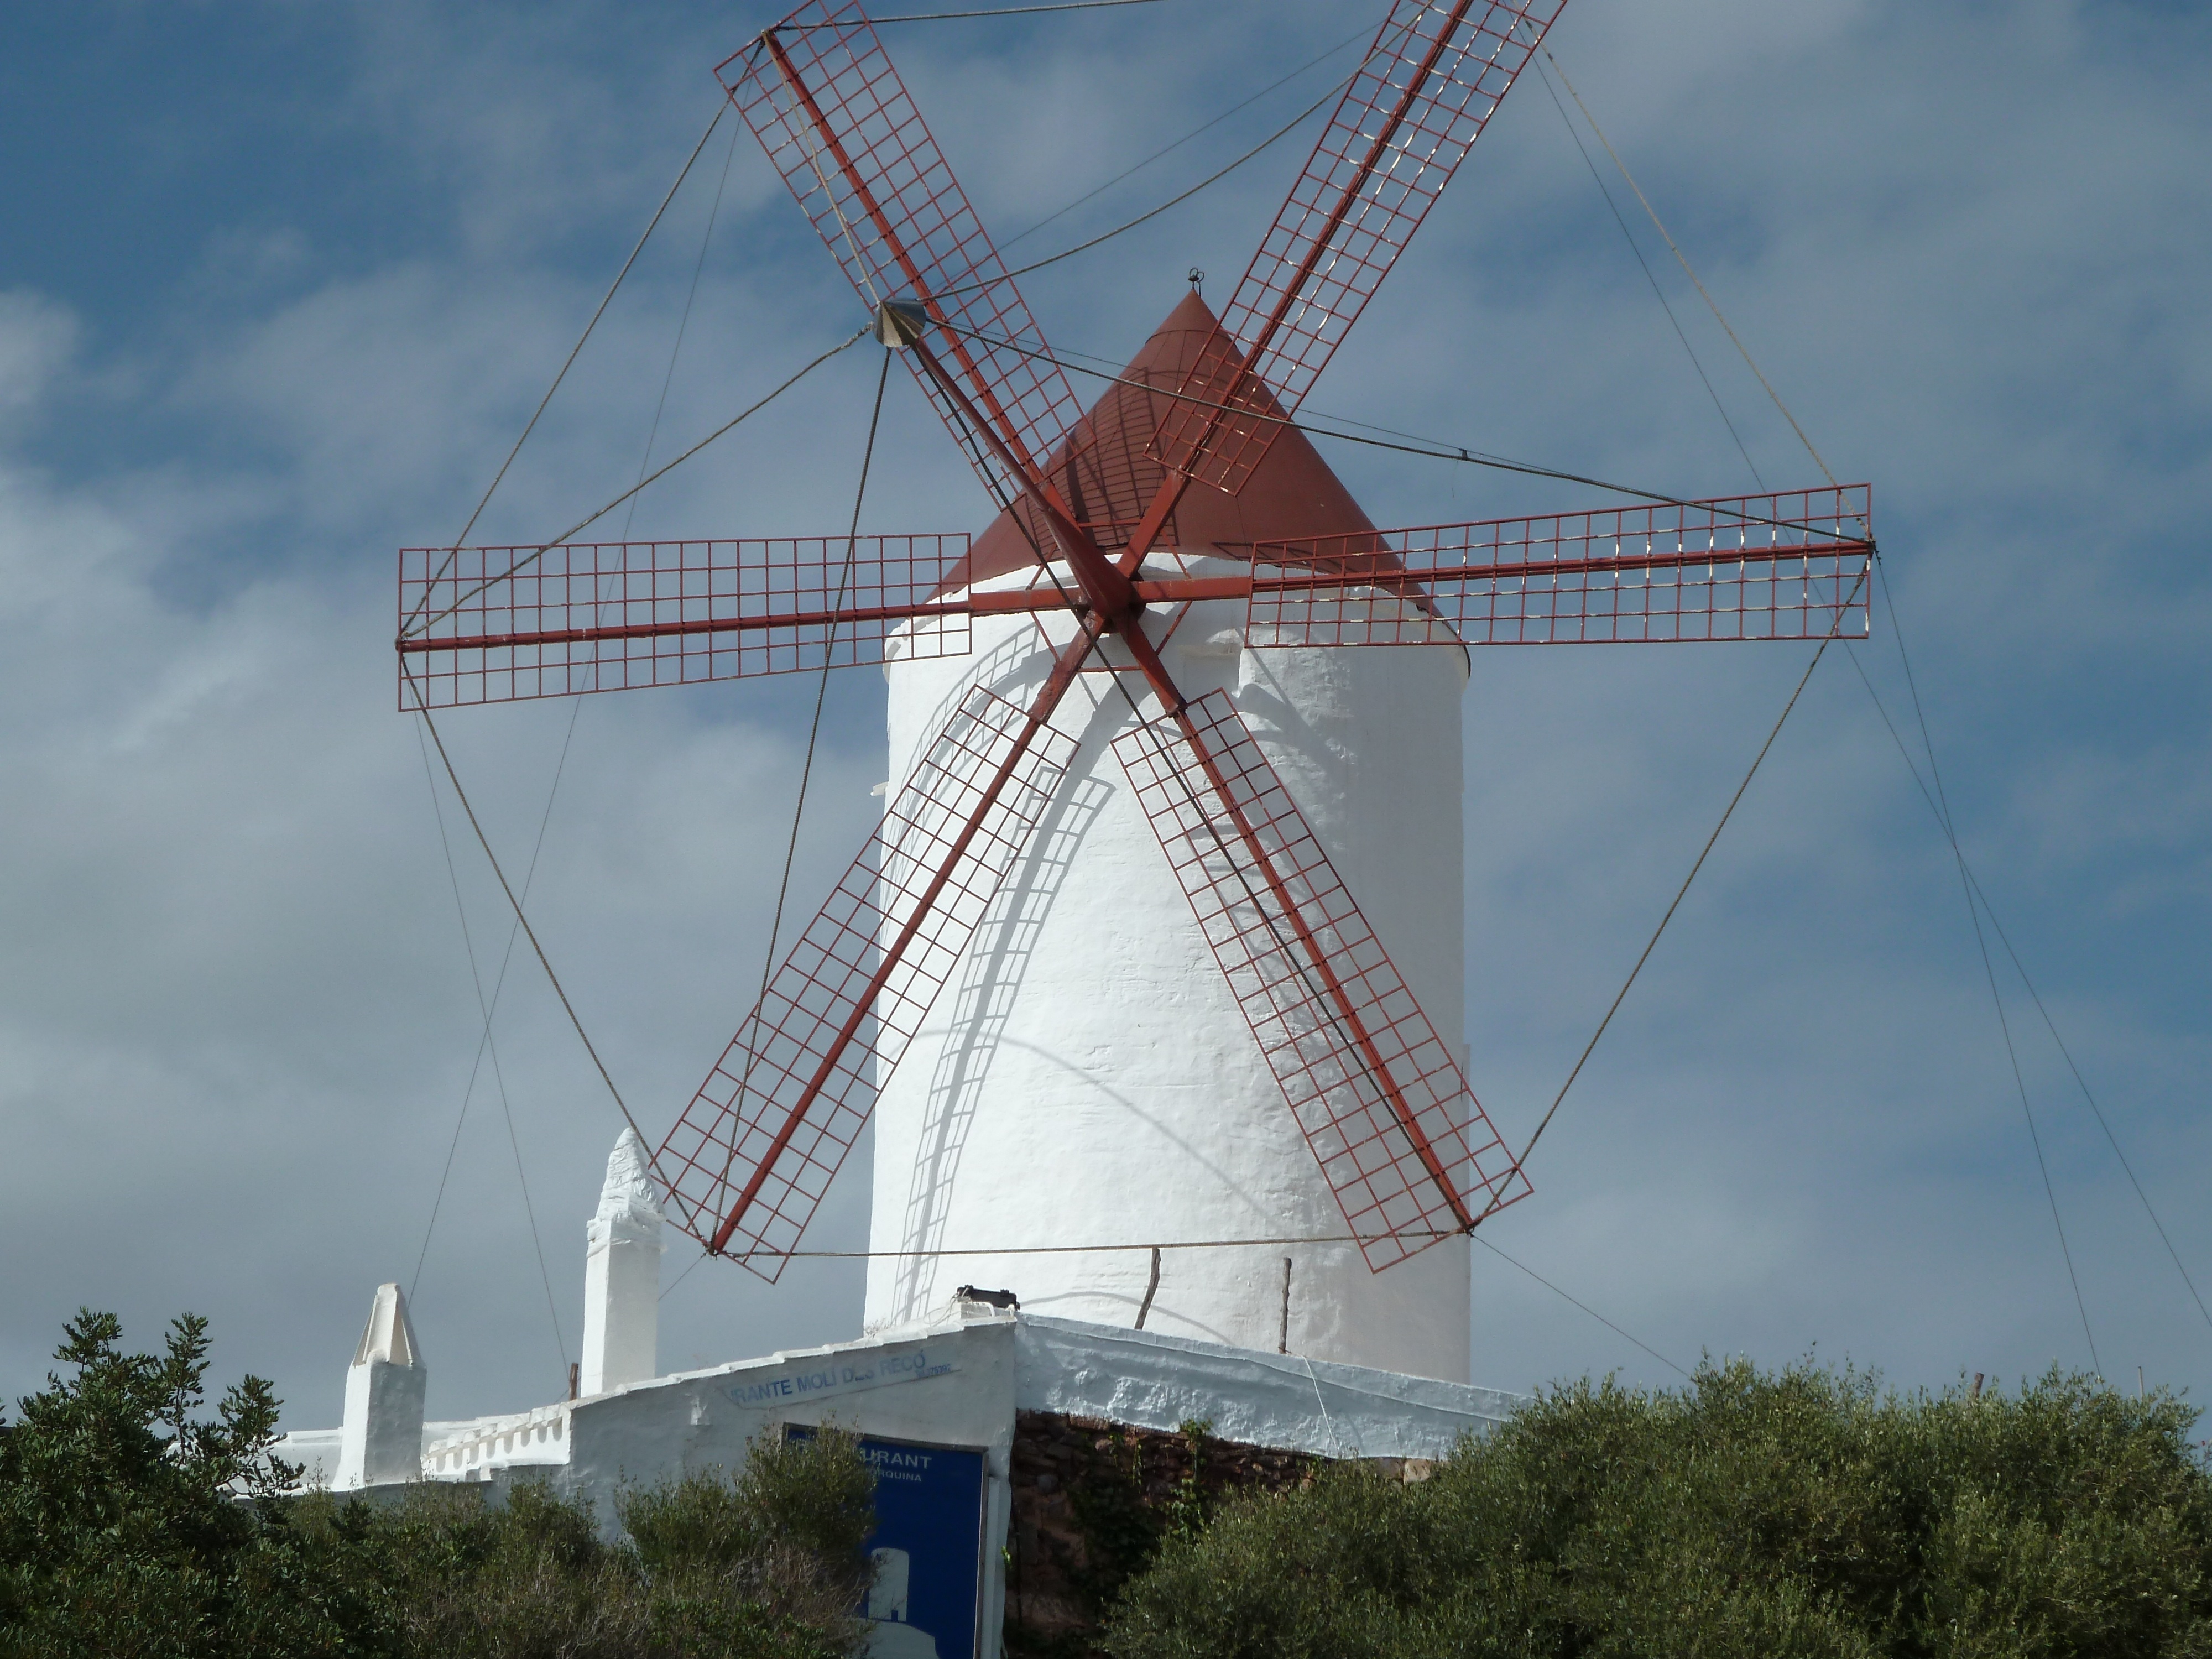
outdoor, sky, white, windmill, wind, building, old, summer, vacation, village, europe, line, mediterranean, tower, scenic, mast, island, machine, sunny, spain, mill, spanish, traditional, transmission tower, minorca, menorca, balearic, overhead power line